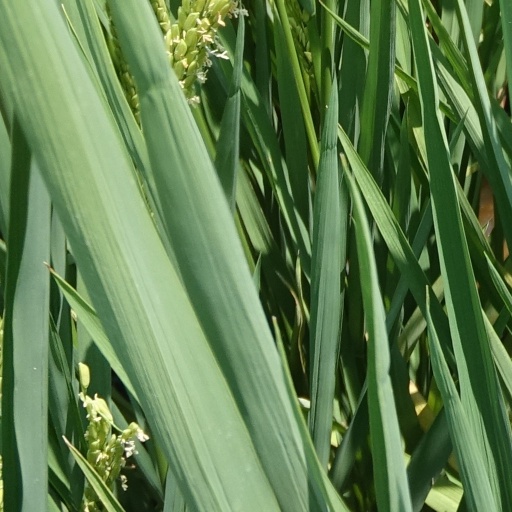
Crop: rice